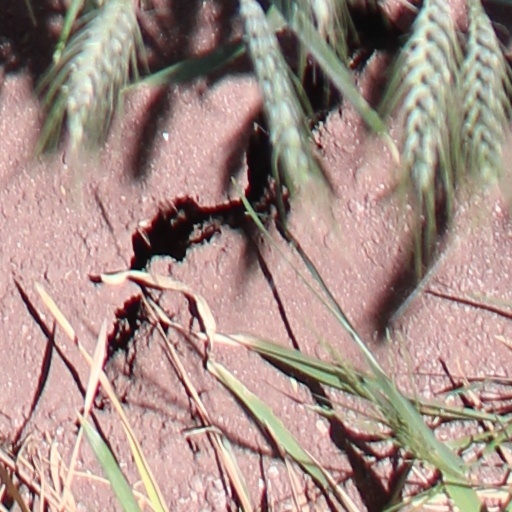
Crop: wheat